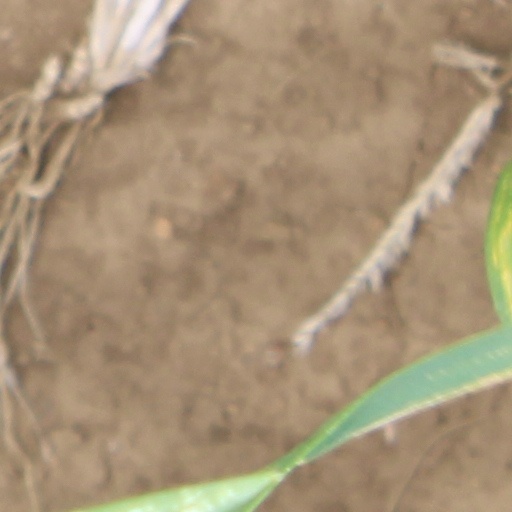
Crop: wheat